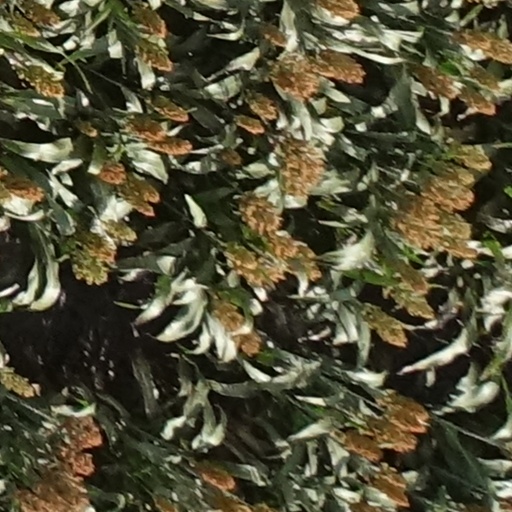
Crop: sorghum